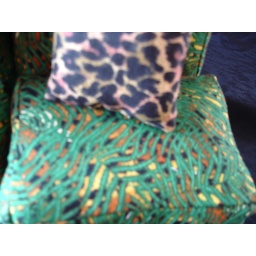
jungle print animal sofa comes with two leopard print pillows seen above